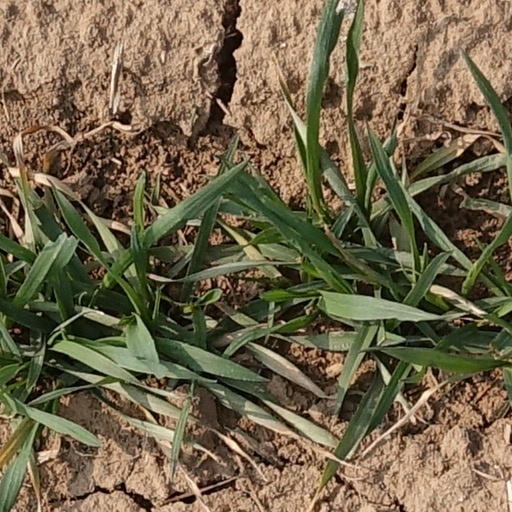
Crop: wheat